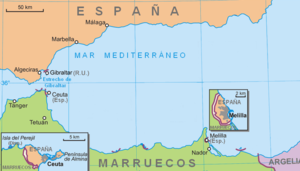
Cet article est une liste des États souverains et des territoires dépendants d'Afrique. Elle compte à la fois les États pleinement reconnus, les États dont la reconnaissance est limitée et les territoires dépendants d'États africains et non africains. Elle recense 54 États souverains et 10 territoires non souverains.